George Ruddenklau

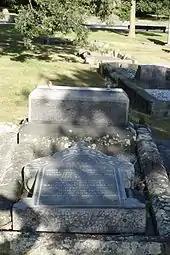
The Ruddenklau family grave in Barbadoes Street Cemetery, with the headstone toppled in the 2011 Christchurch earthquake

In September 1882, Ruddenklau received a deputation led by ex-mayor James Jameson, supported by ex-mayors Charles Thomas Ick and Fred Hobbs and many other influential citizens, urging him to stand for second term. Ruddenklau consented and two months later, he was returned elected unopposed.